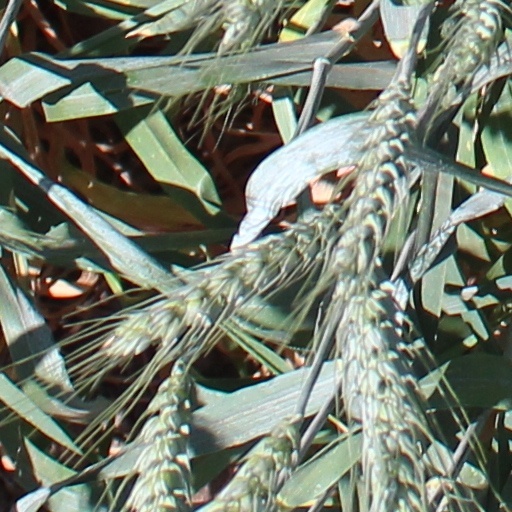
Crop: wheat